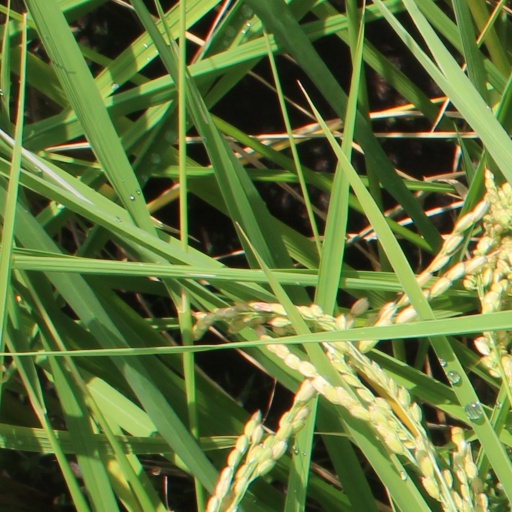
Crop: rice